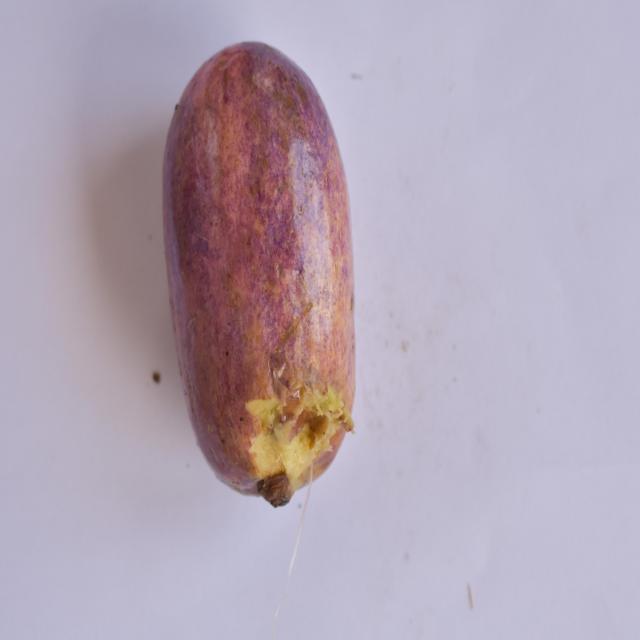
Plum grade: unripe